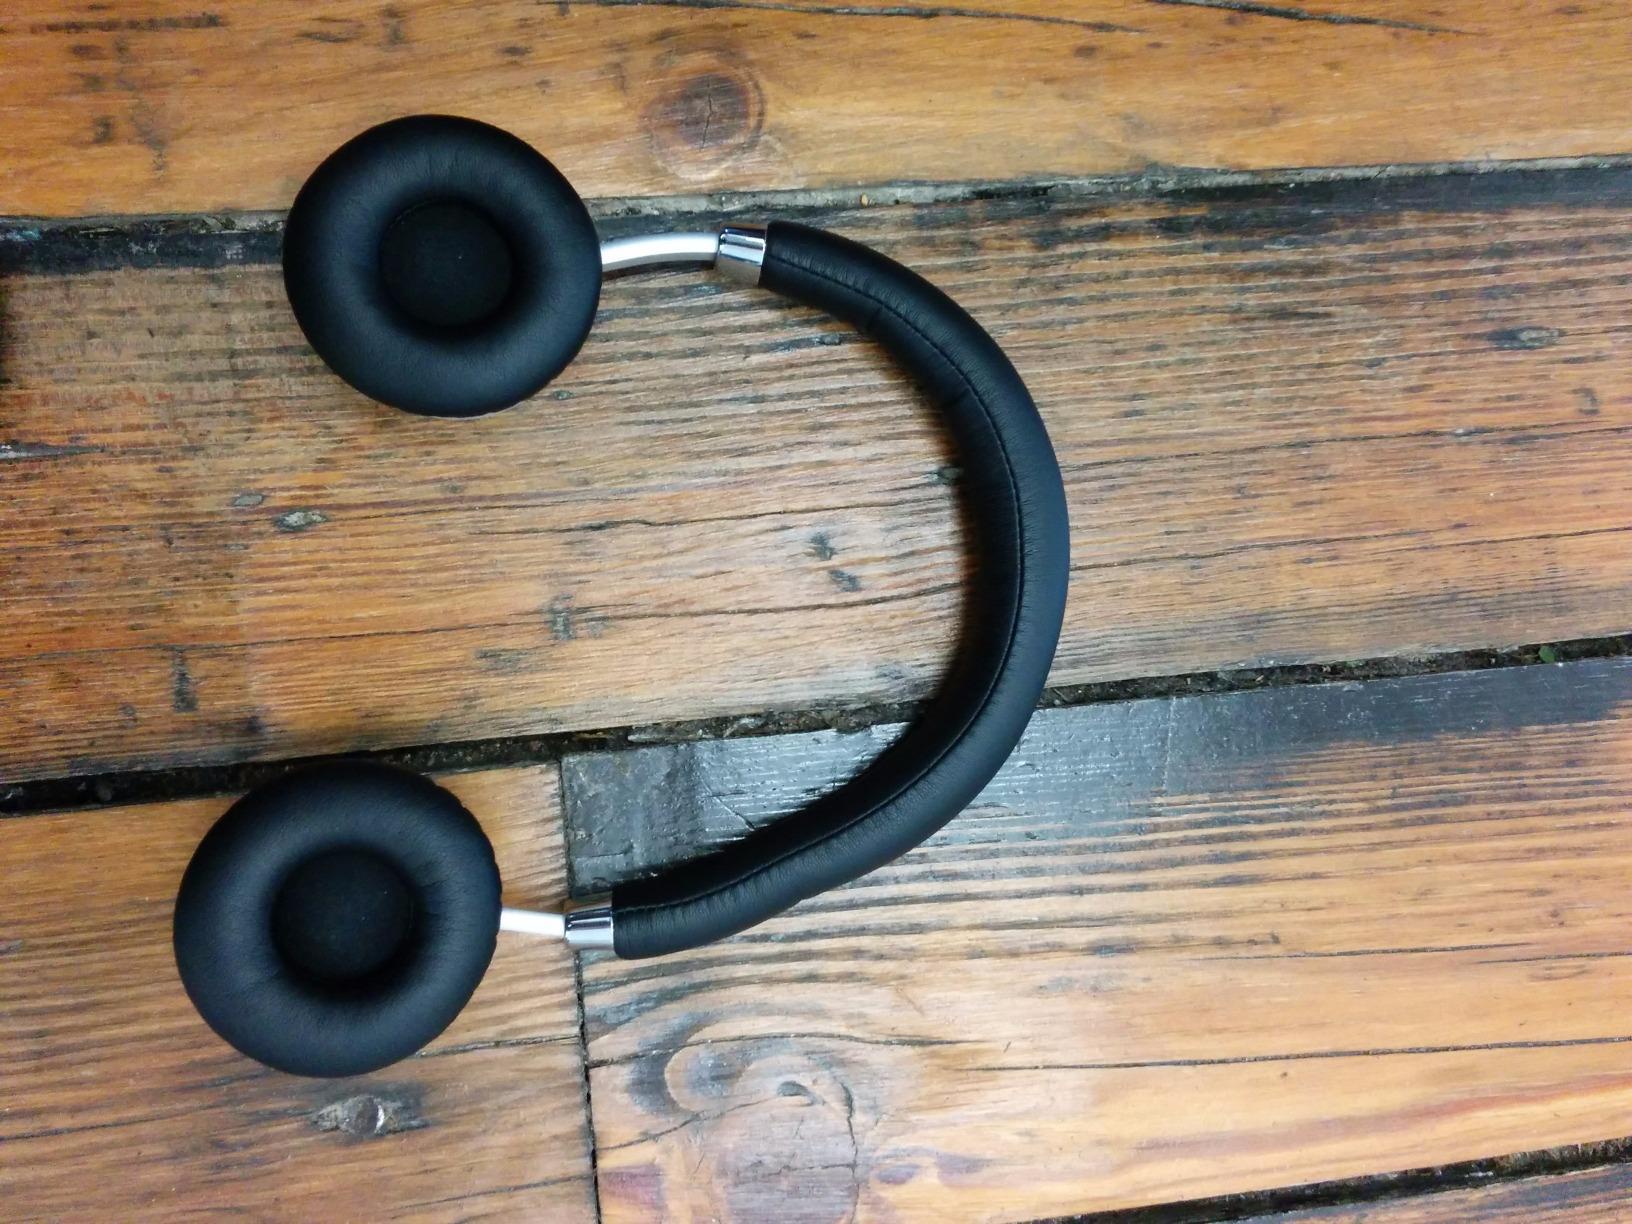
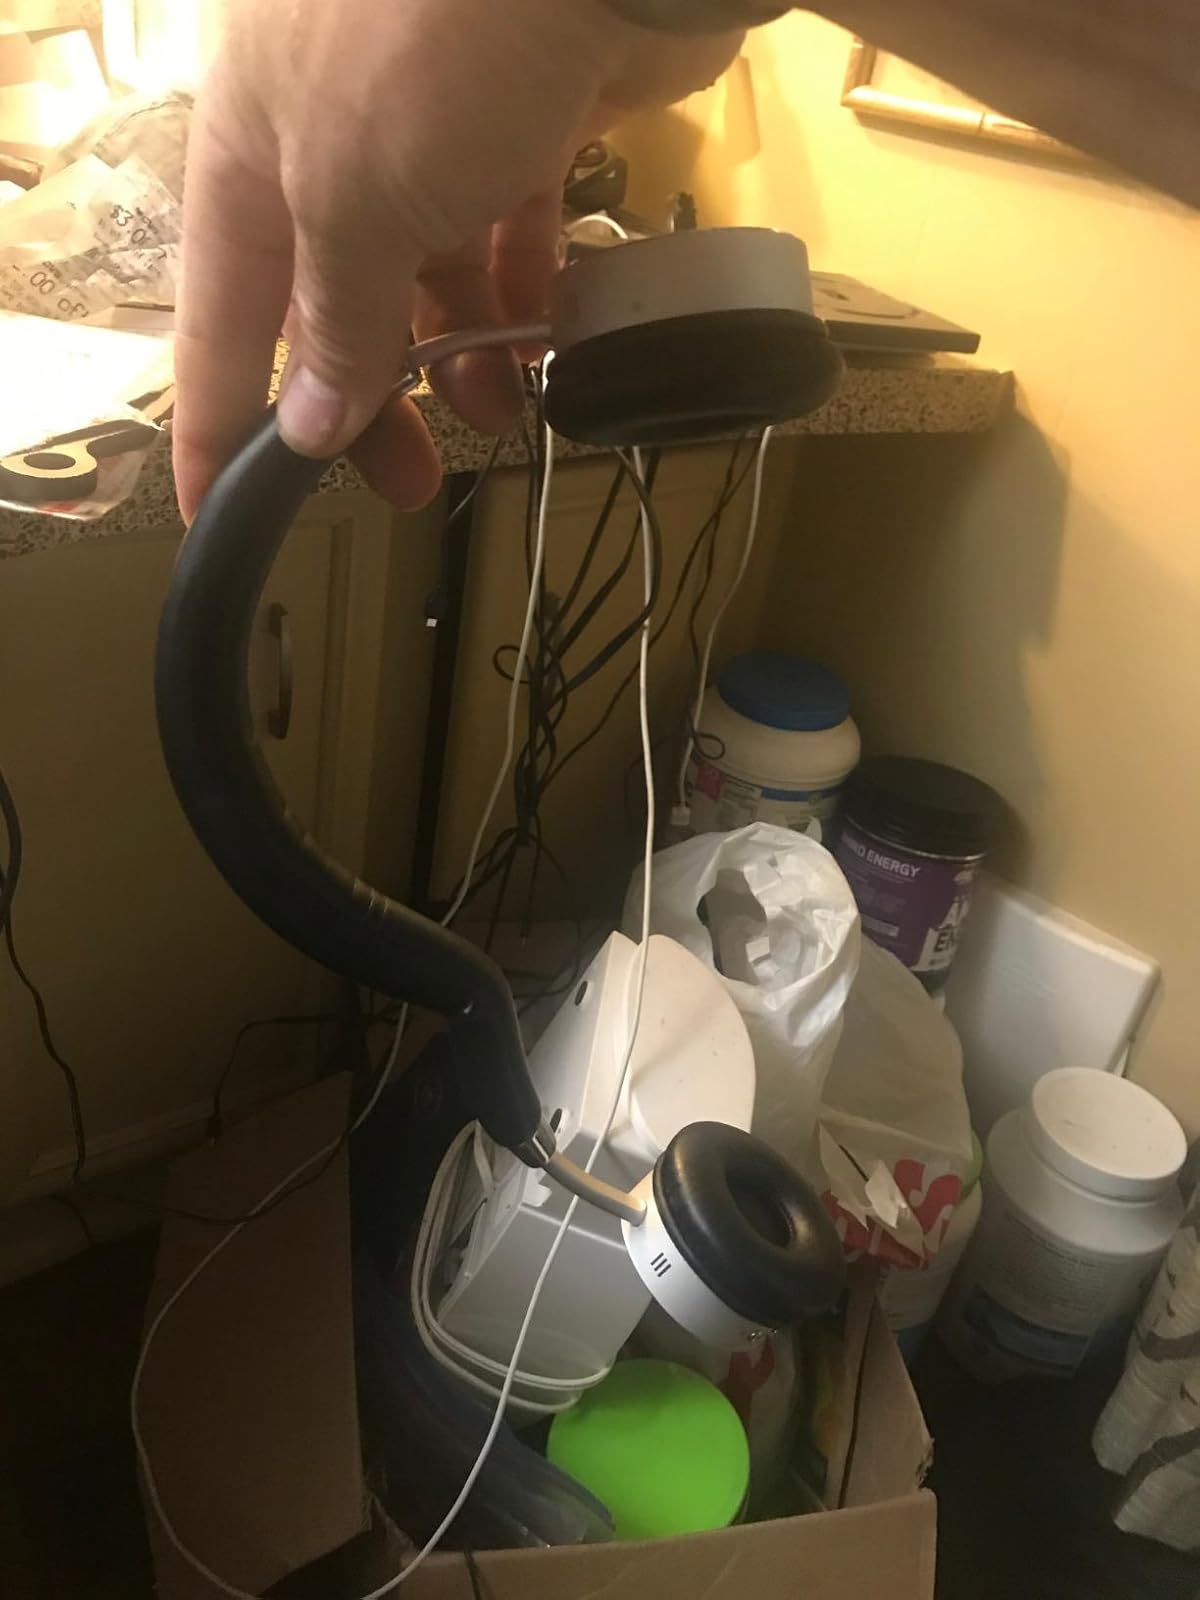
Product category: headphones
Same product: yes